Stiff Little Fingers

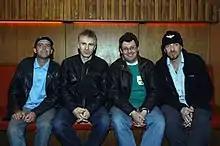
Current lineup. Left to right: guitarist Ian McCallum, drummer Steve Grantley, frontman Jake Burns, and bassist Ali McMordie.

On 23 January 2006, it was announced that original bass guitarist Ali McMordie was to rejoin the band for the duration of their upcoming March tour. The tour was a success, with many fans writing into SLF's message board saying how much they enjoyed it, and how fired up the band seemed to be. After much discussion regarding the status of McMordie within the band after the tour, on 21 April 2006, Burns posted on the message board "For the time being Mr. McMordie is happy to continue as long as his busy schedule allows. It may be that occasionally we have to bring on a "substitute", if he is up to his eyes and we need to do something, but hopefully we can avoid that." Mr. McMordie has occasionally been unable to tour due to other commitments and on those occasions, his place has been taken by Mark DeRosa of Chicago band, Dummy.